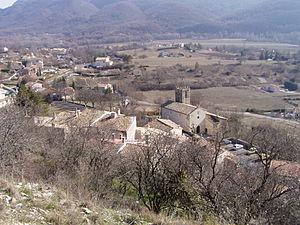
Village de Saint-Maime
Saint-Maime est une commune française, située dans le département des Alpes-de-Haute-Provence en région Provence-Alpes-Côte d'Azur.